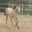
Label: horse